Vietnamese folk religion

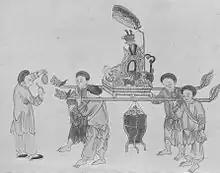
Ceremonial procession of Thành hoàng, 19th century

In the project of nation-building, the public discourse encourages the worship of ancient heroes of the Vietnamese identity, and gods and spirits with a long-standing presence in folk religion. The relationship between the state and the local communities is flexible and dialogical in the process of religious renewal; both the state and the common people are mutual protagonists in the recent revival of Vietnamese folk religion.